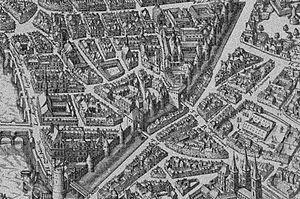
La porte Saint-Germain ou porte de Buci est une ancienne porte de ville de Paris. Construite au début du XIIIᵉ siècle sur l'enceinte Philippe Auguste, elle est détruite au XVIIᵉ siècle.
La rue Mazarine est une voie située dans le quartier de la Monnaie du 6ᵉ arrondissement de Paris.
La tour de Nesle, aujourd'hui disparue, était une des tours d'angle de coin de l'ancienne enceinte de Paris, dite enceinte de Philippe Auguste, construite par Philippe II Auguste au début du XIIIᵉ siècle. Elle était située à l'emplacement actuel du pavillon ouest de la bibliothèque Mazarine.
L’enceinte de Philippe Auguste est un système de fortification urbaine construit à Paris, à partir de la fin du XIIᵉ siècle. Cette deuxième enceinte médiévale est la plus ancienne dont on connaisse le tracé avec précision.